Tara Matise

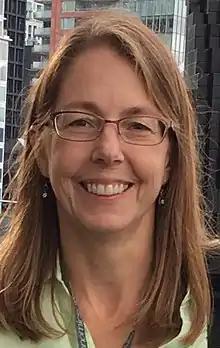
Matise in October 2016

Tara Matise is an American geneticist at Rutgers University. Since 2018, she has served as chair of the Department of Genetics. Her research interests span computational genetics, data science, and human genetics. She is co-director of the Rutgers University Genetics Coordinating Center.